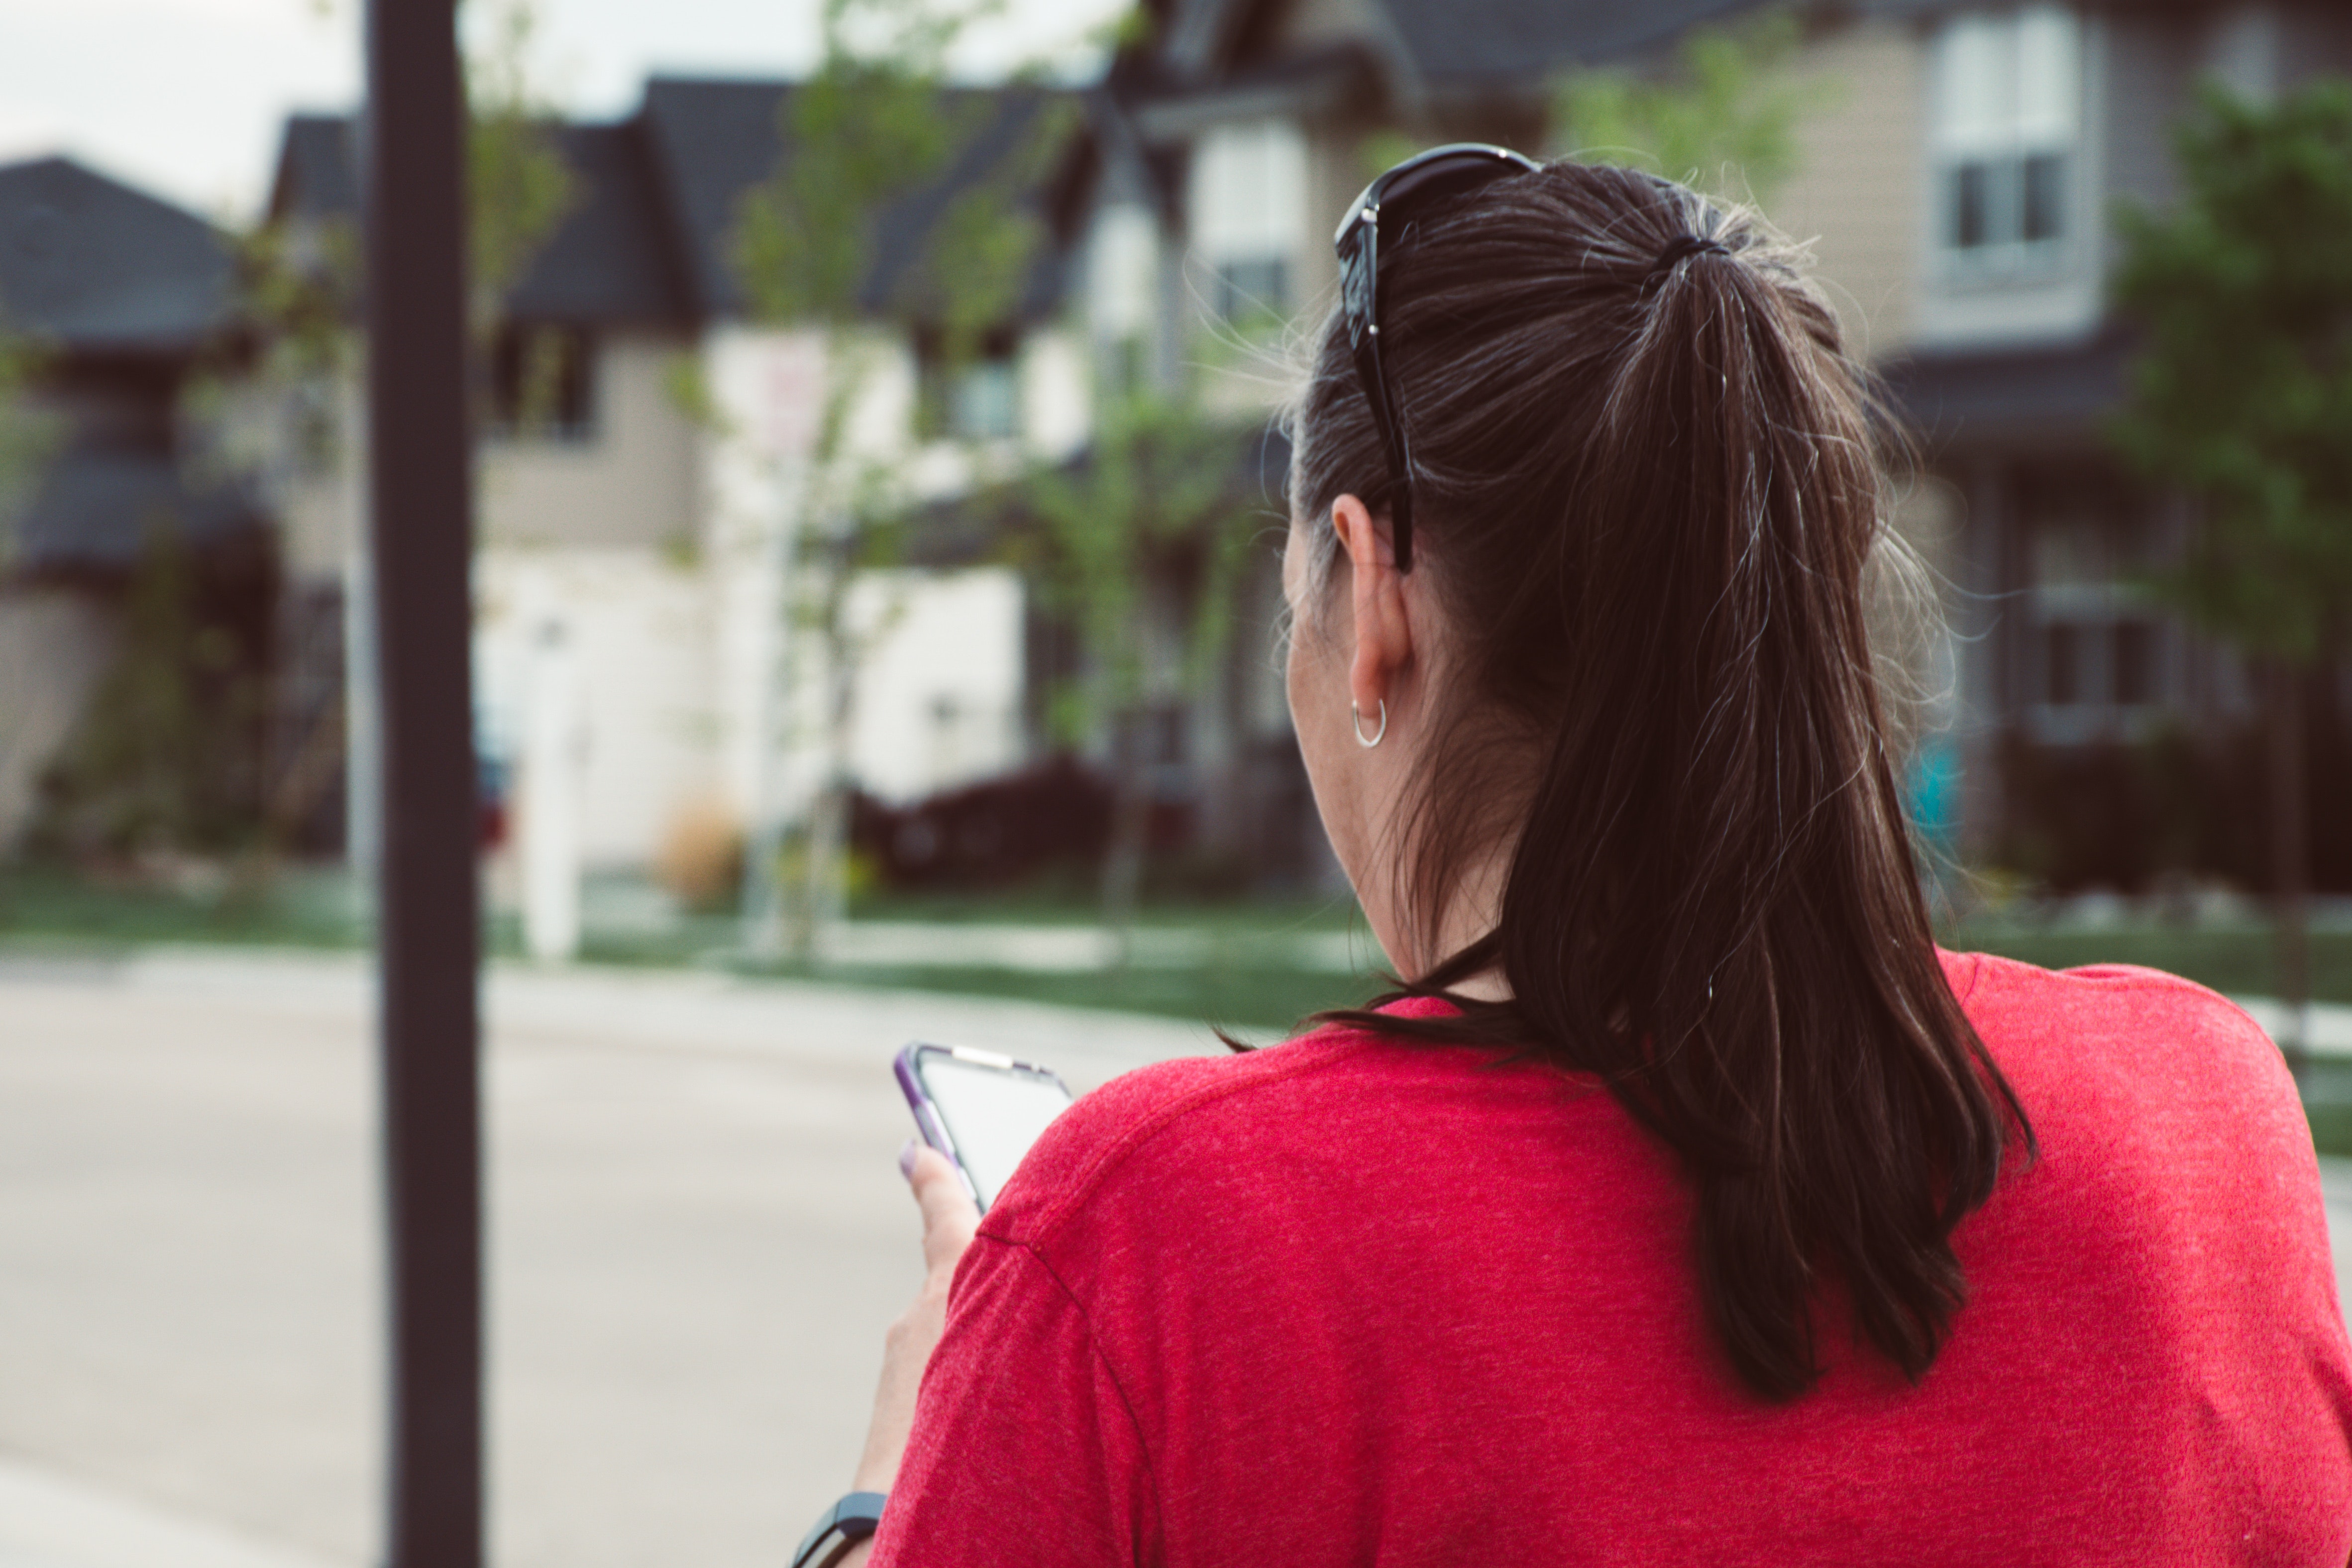
hair, red, hairstyle, shoulder, beauty, long hair, brown hair, lip, eye, summer, black hair, tree, vacation, photography, neck, smile, glasses, plant, street fashion, leisure, hair coloring, ear, street, feathered hair